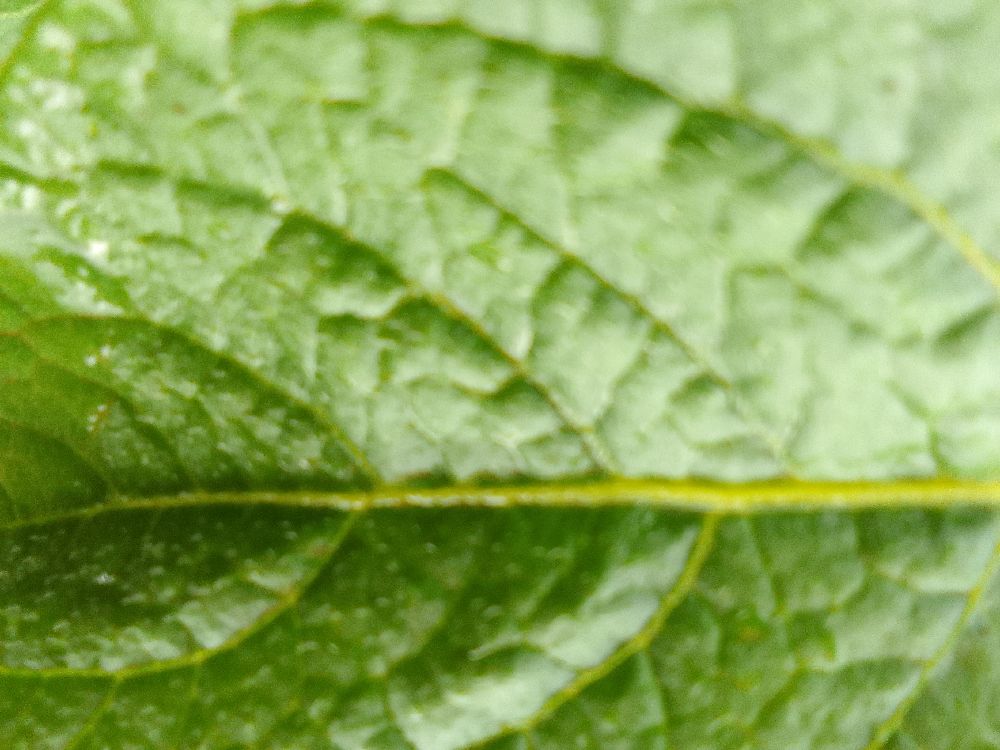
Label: Healthy